Abdelaziz Barrada

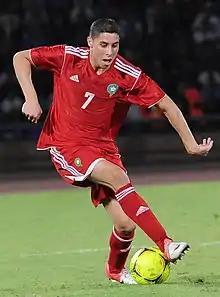
Barrada playing for Morocco in 2012

Abdelaziz Barrada (19 June 1989 – 24 October 2024), sometimes known as Abdel, was a professional footballer who played as a midfielder. Born in France, he represented Morocco at international level.